Butterfly

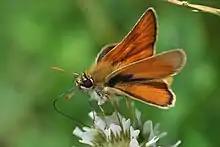
The male small skipper ("Thymelicus sylvestris") has pheromone-releasing "sex brands" (dark line) on the upperside of its forewings.

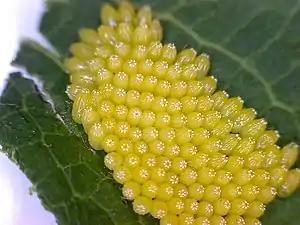
Eggs of black-veined white ("Aporia crataegi") on apple leaf

Courtship is often aerial and often involves pheromones. Butterflies then land on the ground or on a perch to mate. Copulation takes place tail-to-tail and may last from minutes to hours. Simple photoreceptor cells located at the genitals are important for this and other adult behaviours. The male passes a spermatophore to the female; to reduce sperm competition, he may cover her with his scent, or in some species such as the Apollos ("Parnassius") plugs her genital opening to prevent her from mating again.